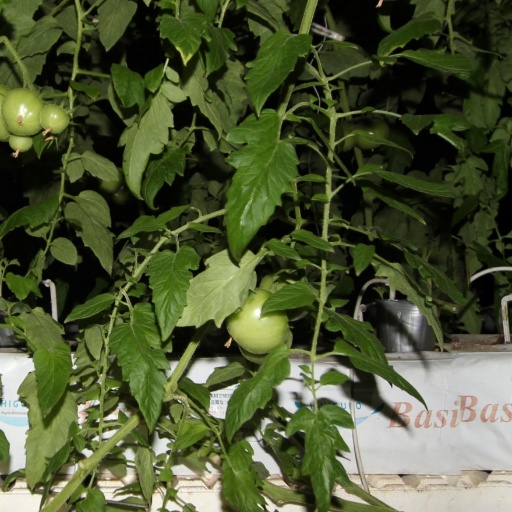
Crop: tomato